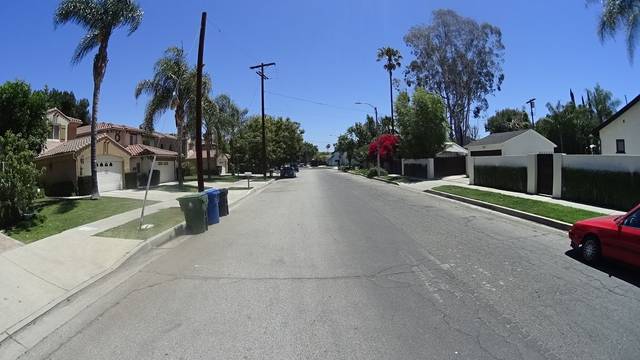
Region: Mexico
Coordinates: 34.2, -118.514